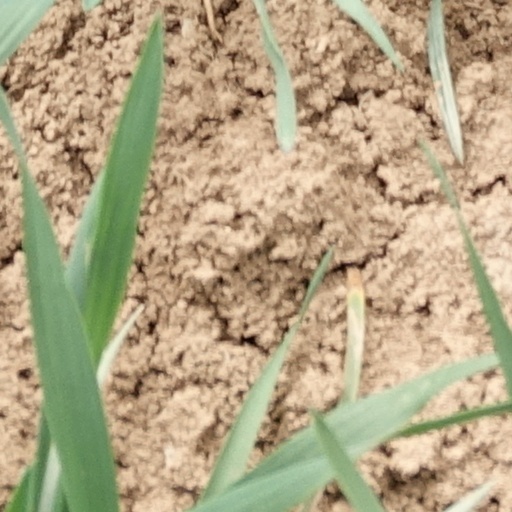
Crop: wheat